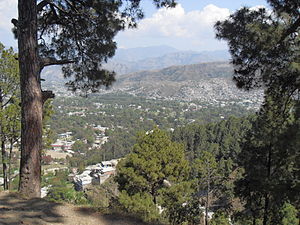
Abbottabad
Abbottabad er en by beliggende i Hazara regionen, i Khyber Pakhtunkhwa provinsen i Pakistan. Byen er beliggende i Orash-dalen, 50 km nordøst for Islamabad og 150 km øst for Peshawar. Abbottabad er kendt i hele Pakistan for sit behagelige klima, høje standard af uddannelsesinstitutioner og militære anlæg.